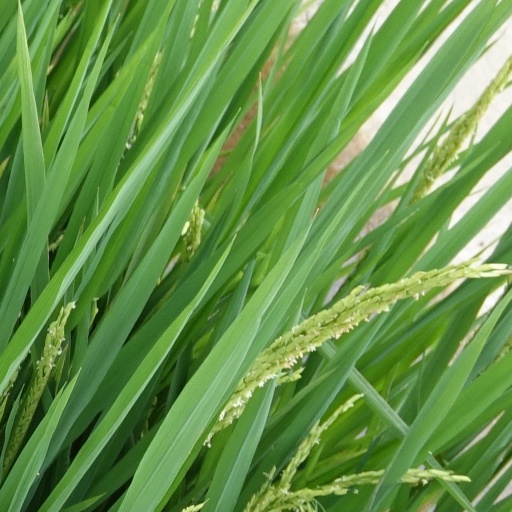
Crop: rice